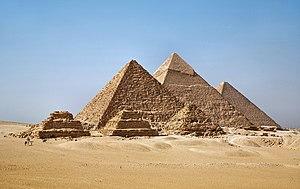
Les Pyramides de Gizeh (Egypte). Русский: Пирамиды в Гизе (Египет)